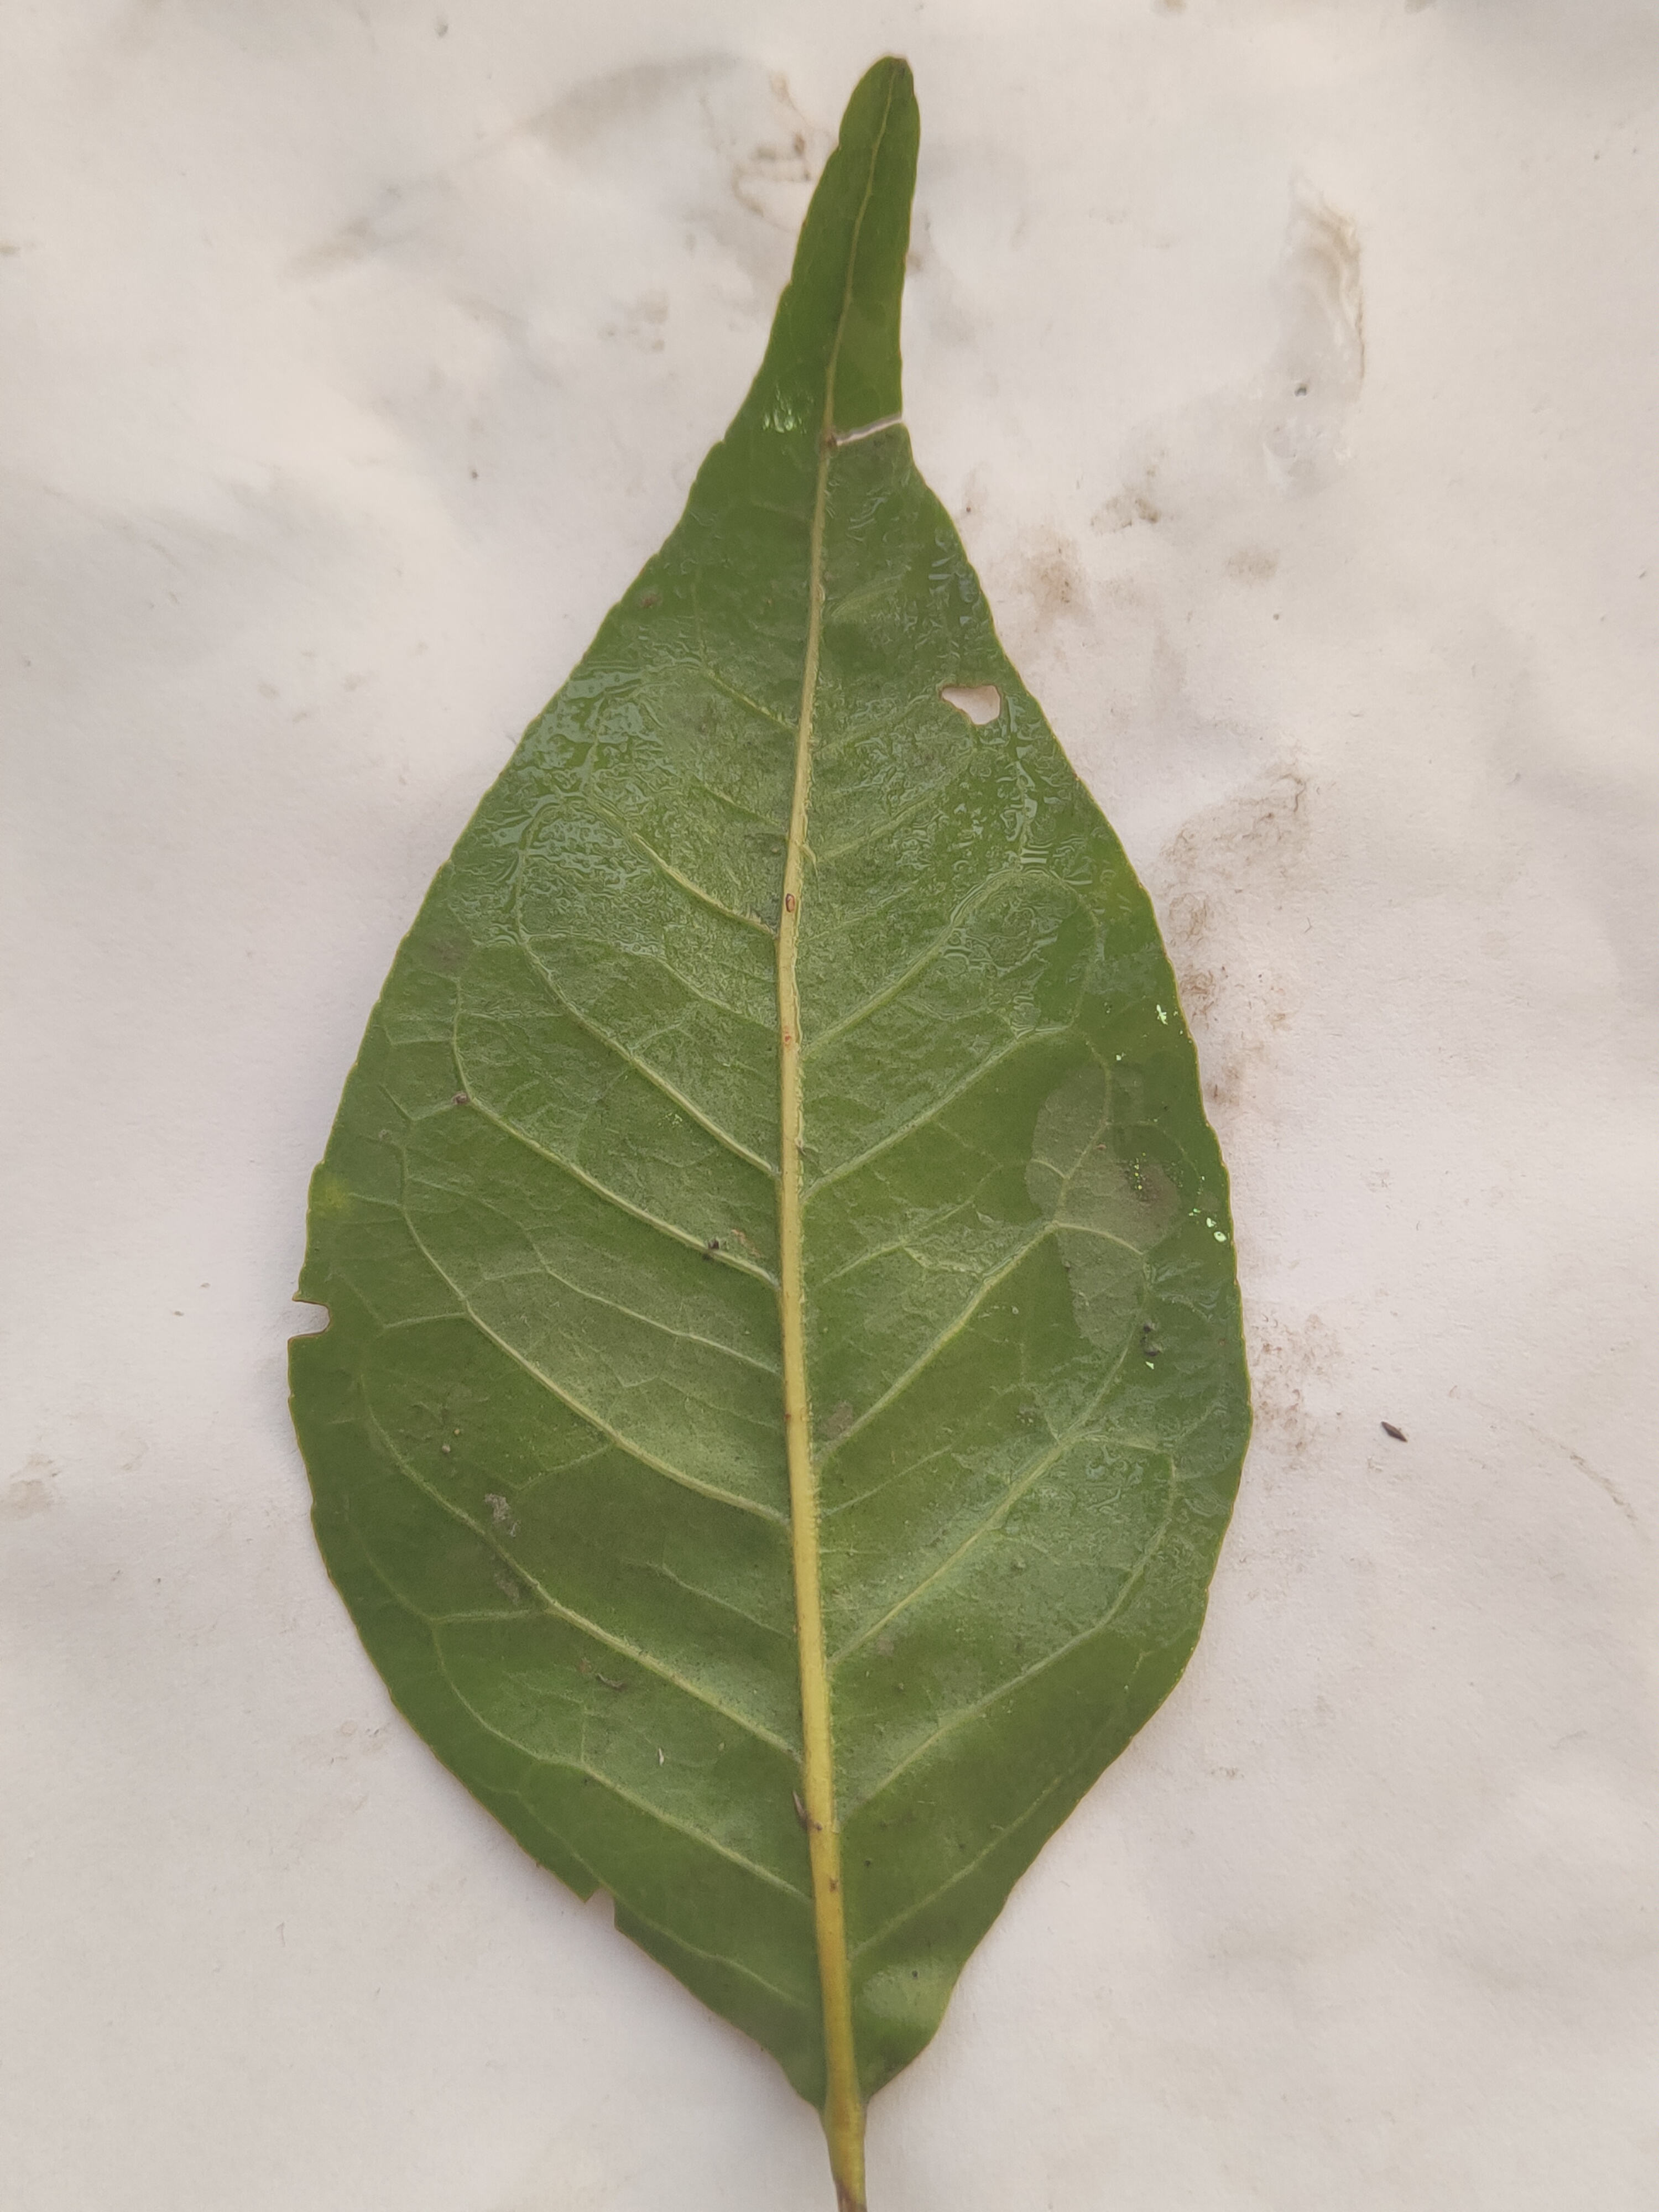
Leaf variety: Aegle marmelos